Police transport

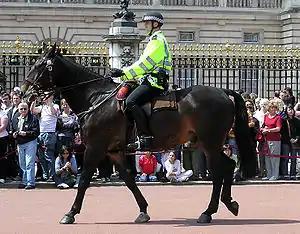
A mounted Metropolitan Police officer

A police bicycle is a land vehicle used by police departments, most commonly in the form of a mountain bicycle. They are designed to meet the requirements unique to each department.